Siege of Petersburg

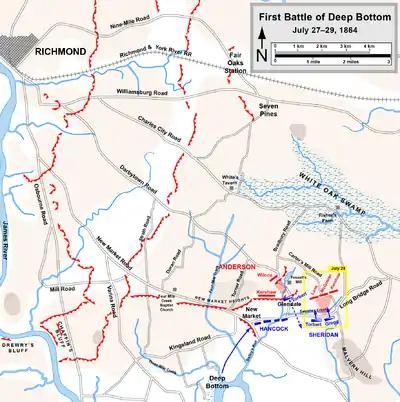
First Battle of Deep Bottom, July 27–29

In preparation for the forthcoming Battle of the Crater, Grant wanted Lee to dilute his forces in the Petersburg trenches by attracting them elsewhere. He ordered Hancock's II Corps and two divisions of Sheridan's Cavalry Corps to cross the James River to Deep Bottom by pontoon bridge and advance against the Confederate capital. His plan called for Hancock to pin down the Confederates at Chaffin's Bluff and prevent reinforcements from opposing Sheridan's cavalry, which would attack Richmond if practicable. If not—a circumstance Grant considered more likely—Sheridan was ordered to ride around the city to the north and west and cut the Virginia Central Railroad, which was supplying Richmond from the Shenandoah Valley.